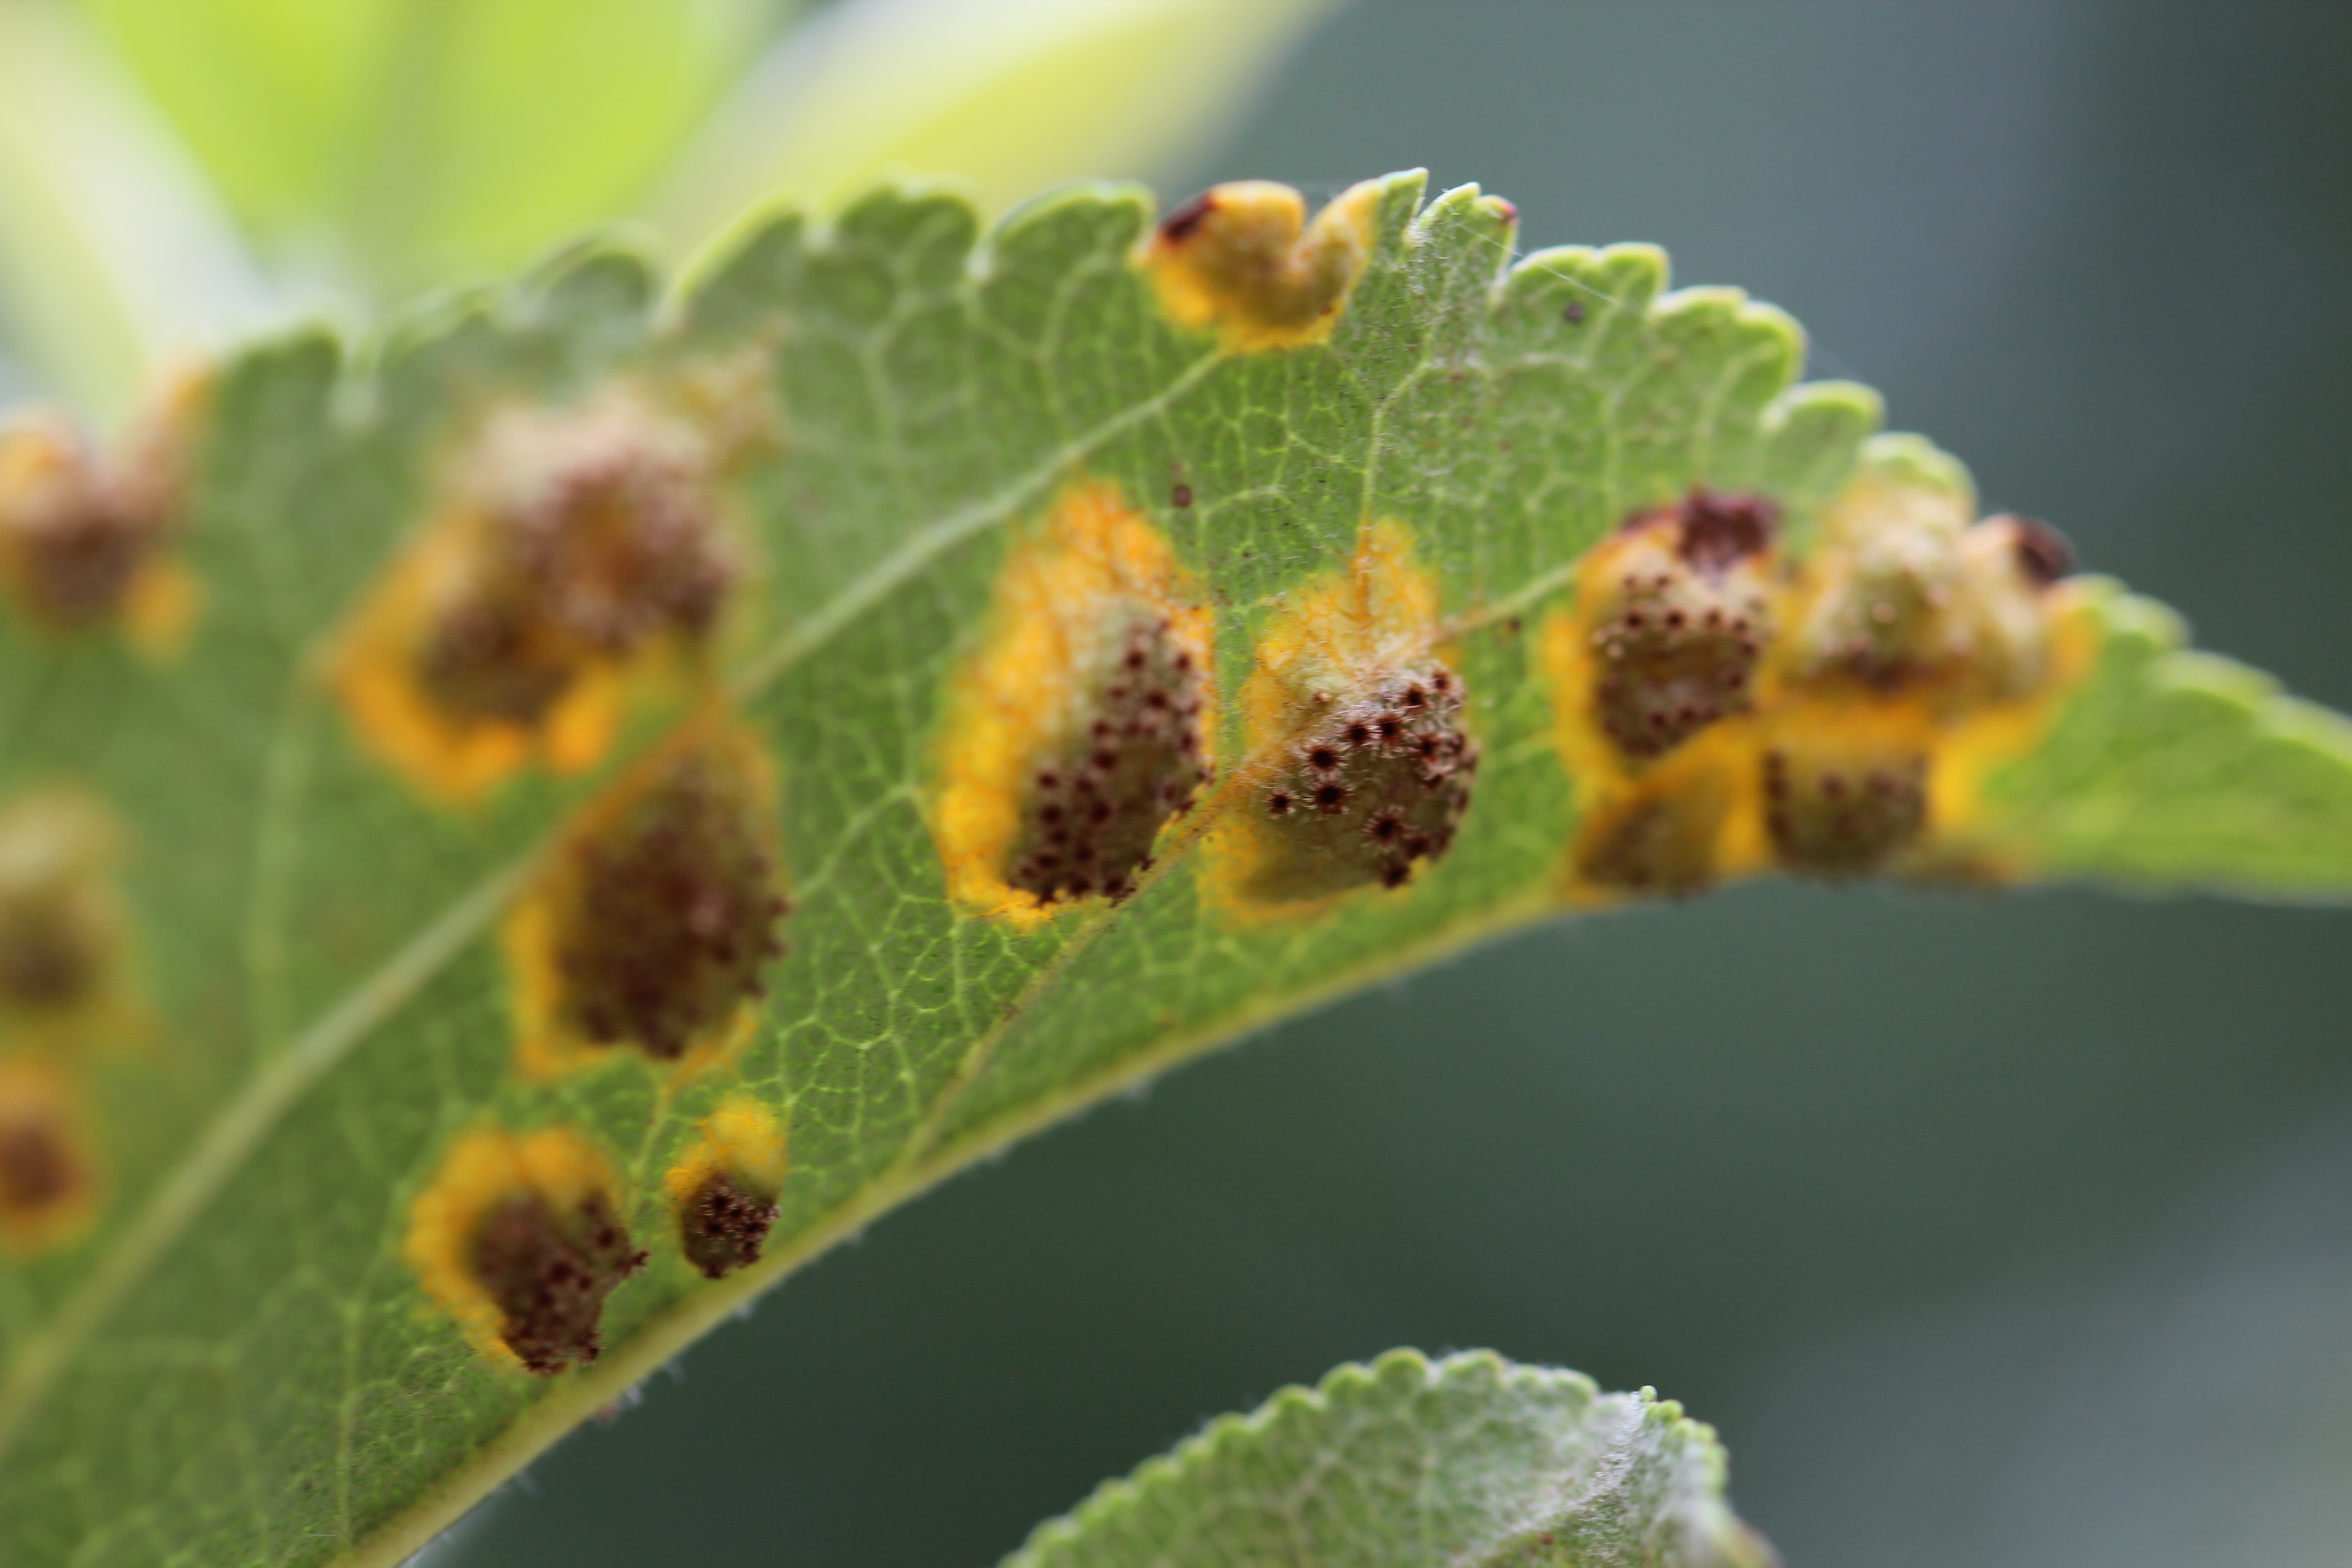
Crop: apple
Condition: rust